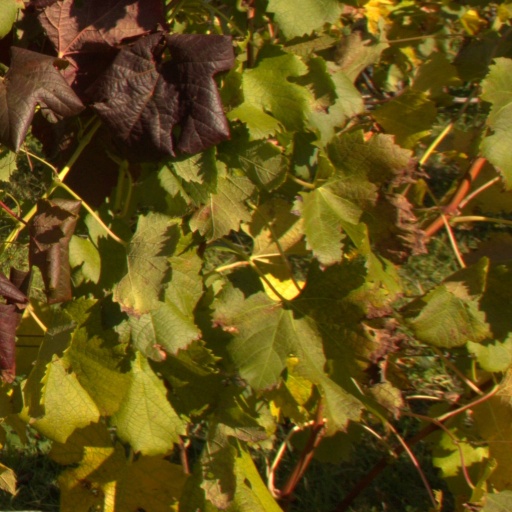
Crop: grape